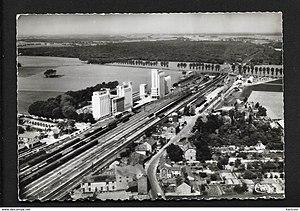
Vue aérienne de la gare de Verneuil-l'Étang, Seine-et-Marne, France, dans les années 1940.
Le tramway de Verneuil-l'Étang à Melun, aussi appelé tacot de Verneuil ou tramway de Verneuil, est une des lignes de chemin de fer secondaire de Seine-et-Marne, exploitée de 1901 à 1950 par la Société générale des chemins de fer économiques, dont elle constitue la première ligne dans le département. Elle reliait Melun à Verneuil-l'Étang. La longueur de la ligne était de 18,390 km accomplis en une heure sur une voie d'un mètre de large. Elle connaît une hausse de fréquentation jusqu'en 1914, la guerre désorganisant ensuite son trafic. Entre les deux guerres, l'autobus la concurrence pour le trafic de voyageurs. La ligne voit alors sa rentabilité décliner, et n'est à terme utilisée que par l'industrie sucrière, avant sa fermeture et son démantèlement.